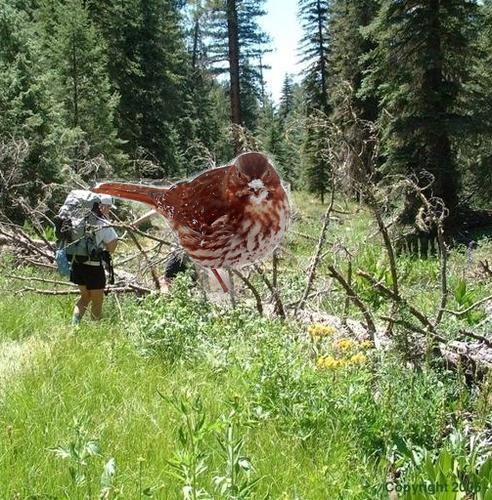
Bird species: Fox_Sparrow
Bird type: landbird
Background: land